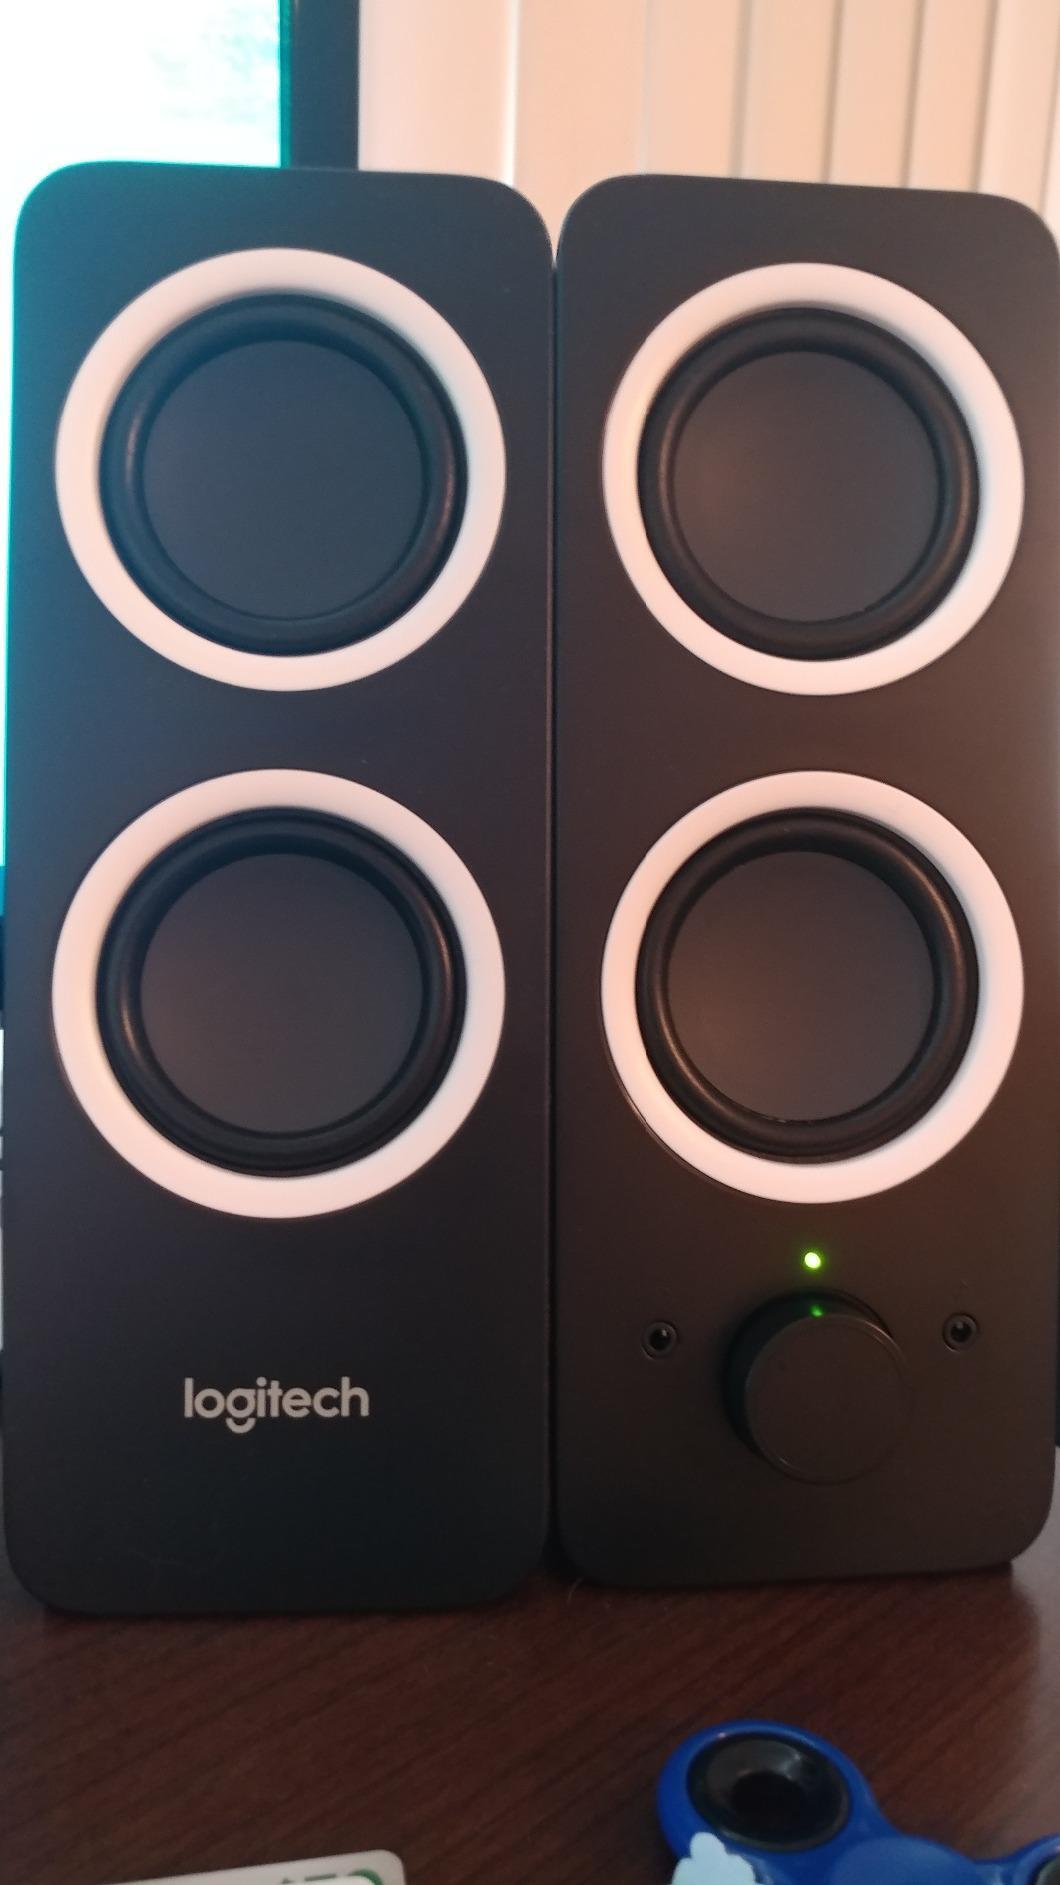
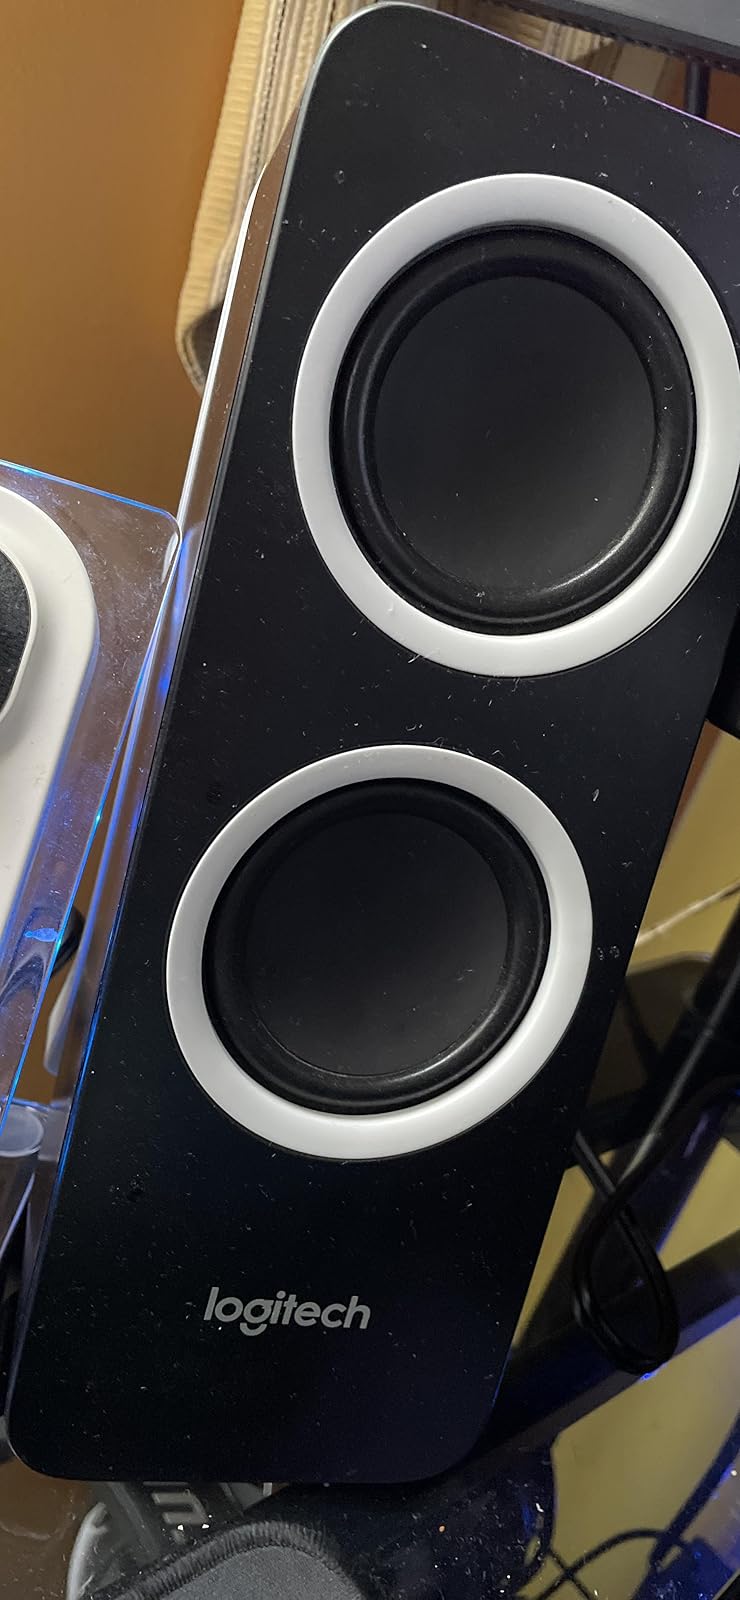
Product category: speaker
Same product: yes